Mélite

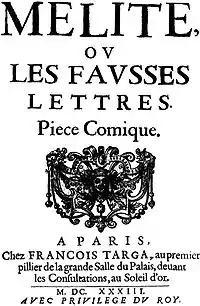
Title page of 1633 edition of "Mélite".

Mélite, or The False Letters, is a comedy in five acts by Pierre Corneille. Written in 1625, it is Corneille's first play and debuted on stage in December 1629 in Berthaud's Jeu de paume court, and was performed by the acting troupe of Montdory. "Mélite" represents Corneille's creation of a new genre, the comedy of manners, which was a departure from the coarse or buffoonish farce in vogue at the time.